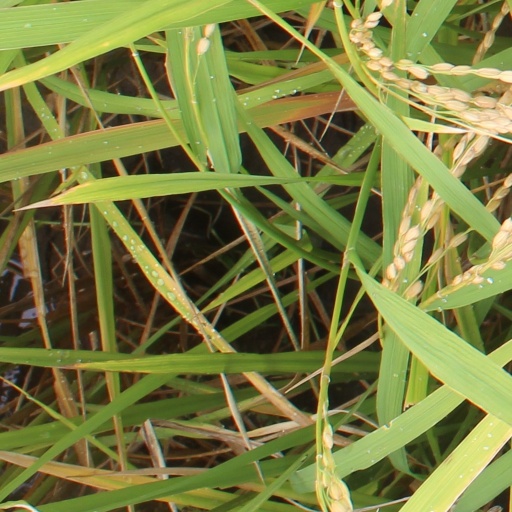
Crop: rice